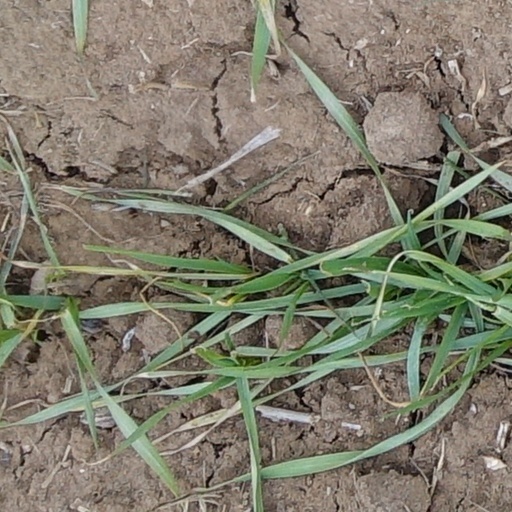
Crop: wheat